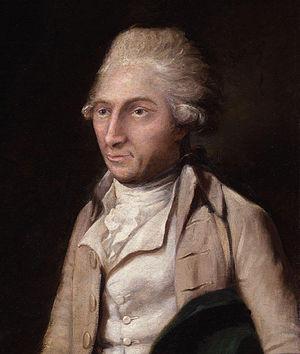
Sir George Leonard Staunton, 1ᵉʳ baronnet, né le 10 avril 1737 et mort le 14 janvier 1801, est un botaniste britannique travaillant pour la Compagnie anglaise des Indes orientales et aussi un diplomate.